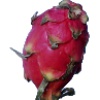
Label: Pitahaya Red 1